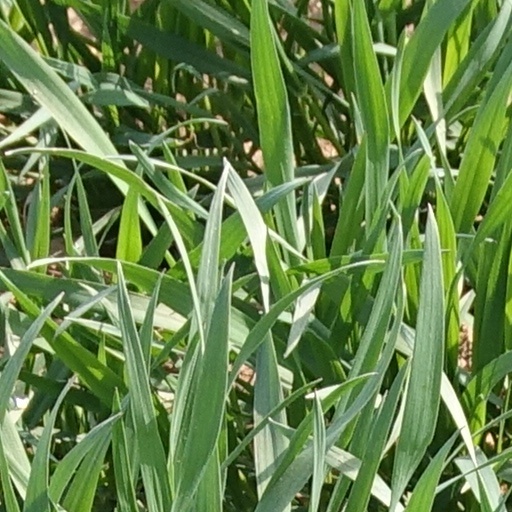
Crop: wheat